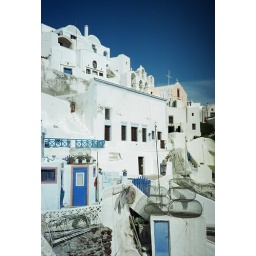
Very pretty. Narrow white washed houses against beautiful blue sky....another typical scene of Greek Island of Santorini.